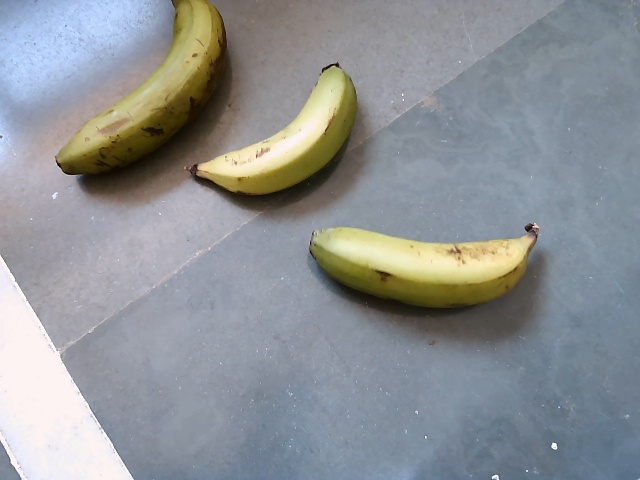
Label: Raw_Banana